Imperial Hotel, Dublin

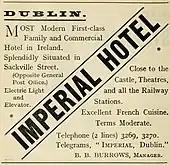
1914 advertising for the hotel

Pictorial evidence from 1850 shows a four window wide building at 21–22 Lower Sackville Street opposite the General Post Office. The hotel name certainly was in use from at least 1843. In 1853, it was rebuilt by William Francis Caldbeck, an amateur architect, into an eight window wide building that also housed Clerys department store in the building's lower floors with the Imperial Hotel on the three upper floors whose street number was then 21–27. The ground floor department store had very tall large plate glass windows. In the Alexander Thom's 1863 almanac, James H Coleman is the manager of the hotel.